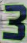
Number: 3